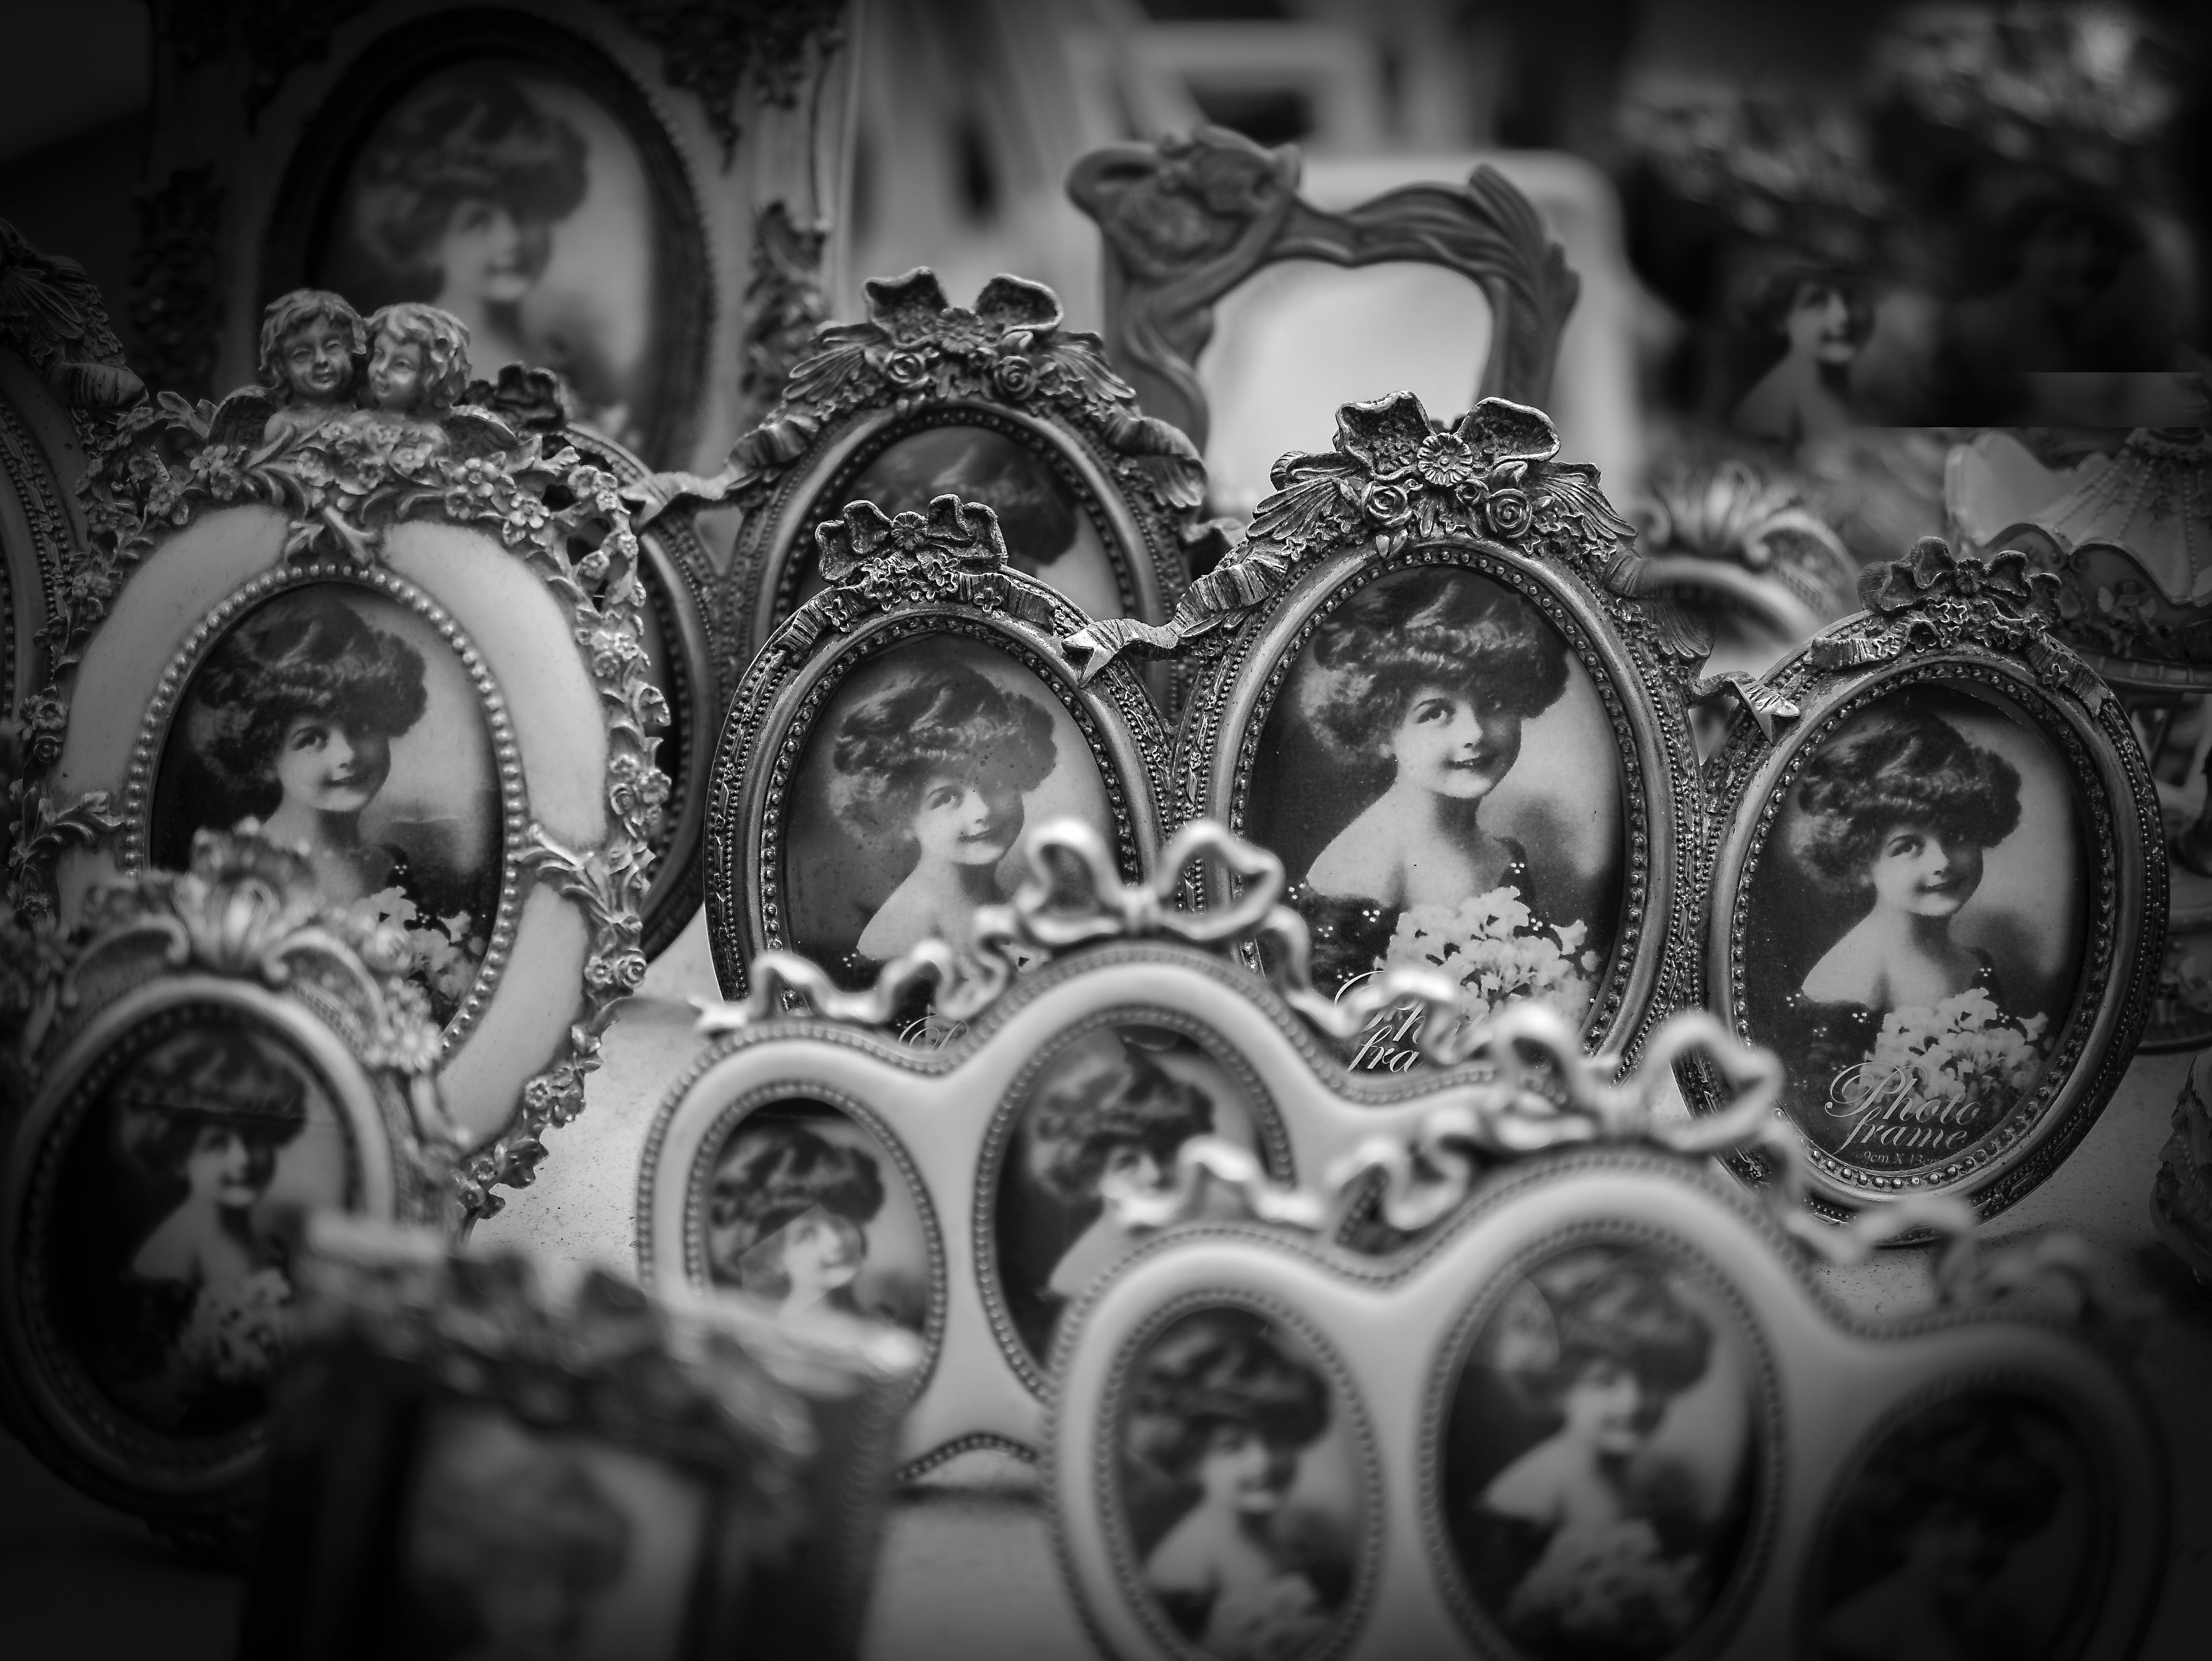
black and white, white, photography, darkness, black, monochrome, photograph, monochrome photography